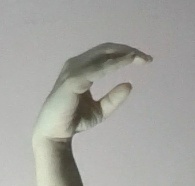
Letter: jeem